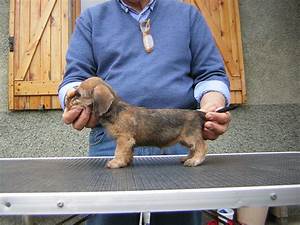
Label: dog